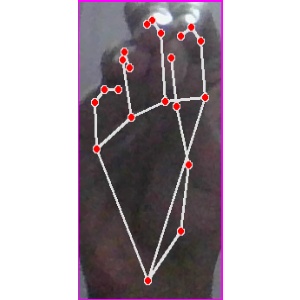
अक्षर: ङ